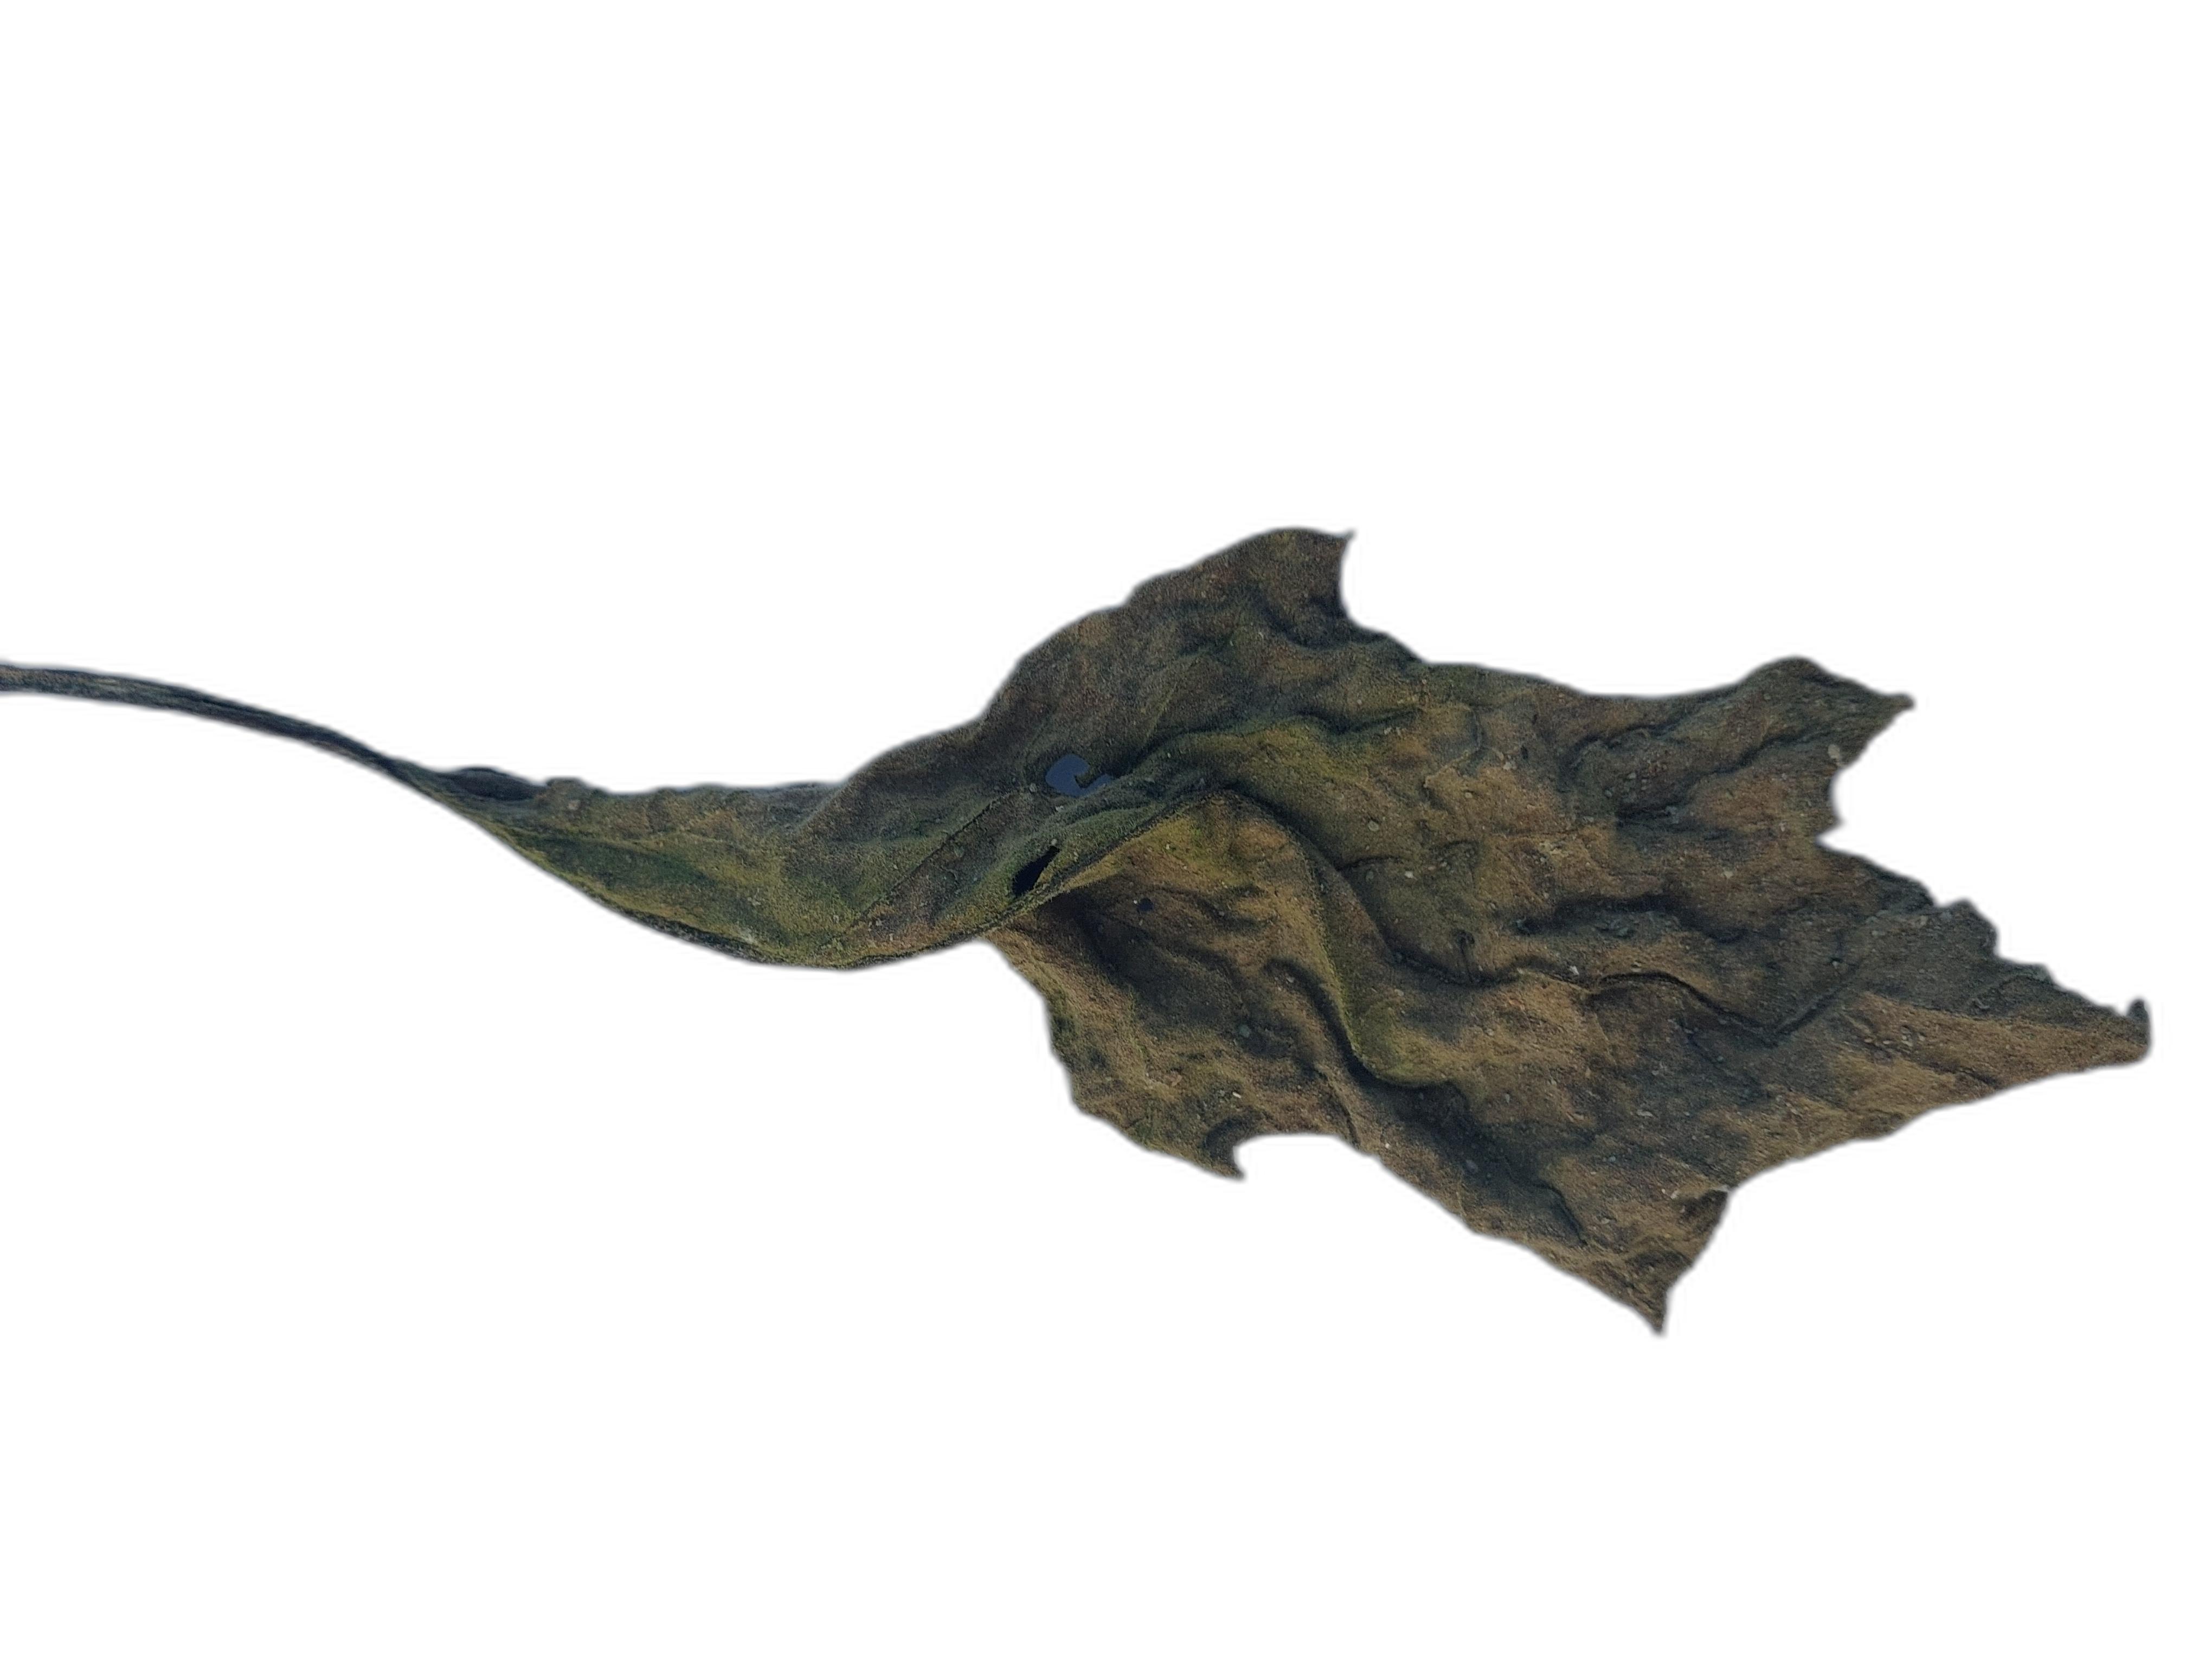
Label: Wilt Disease